John A. Hull

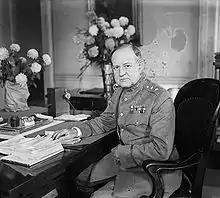
John A. Hull

John Adley Hull (August 7, 1874 – April 17, 1944) was a Judge Advocate General in the U.S. Army and an associate justice of the Supreme Court of the Philippines.